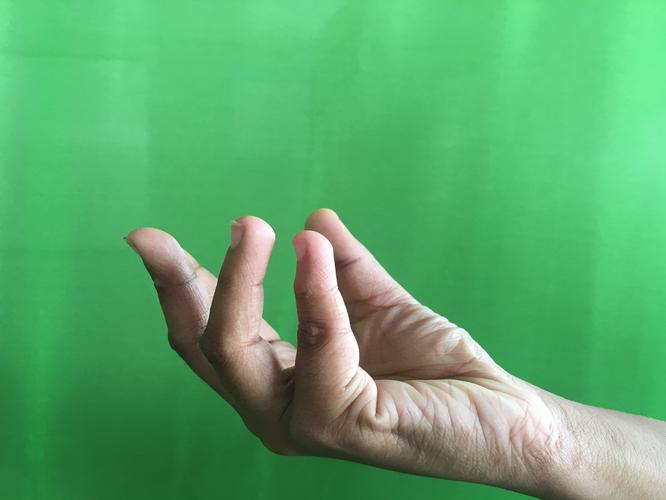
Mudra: Padmakosha
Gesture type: single_hand